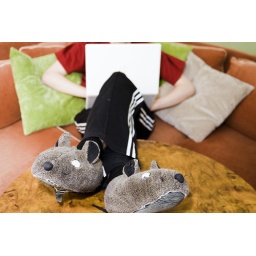
Teenage boy with laptop in a sofa.